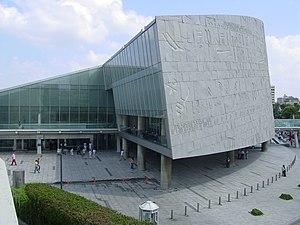
Le prix Aga Khan d'architecture est un prix décerné par la Trust Aga Khan pour la culture, une agence du Réseau de développement Aga Khan; Fondation Aga Khan et instauré par Karim Aga Khan en 1977 pour récompenser l'excellence en architecture dans les sociétés musulmanes. Le prix Aga Khan d’Architecture est un prix triennal doté de 500 000 dollars, ce qui en fait le prix d'architecture le mieux récompensé.
Alexandrie est une ville d'Égypte. En 2010, elle comptait plus de 4 300 000 habitants. Elle a été fondée par Alexandre le Grand en 331 avant notre ère. Dans l’Antiquité, elle a été la capitale du pays, un grand centre de commerce et un des plus grands foyers culturels hellénistiques de la mer Méditerranée centré sur la fameuse bibliothèque, qui fonda sa notoriété. C'est actuellement la deuxième ville la plus peuplée du pays après Le Caire.